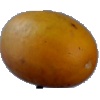
Label: Cucumber Ripe 2